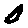
Label: 0